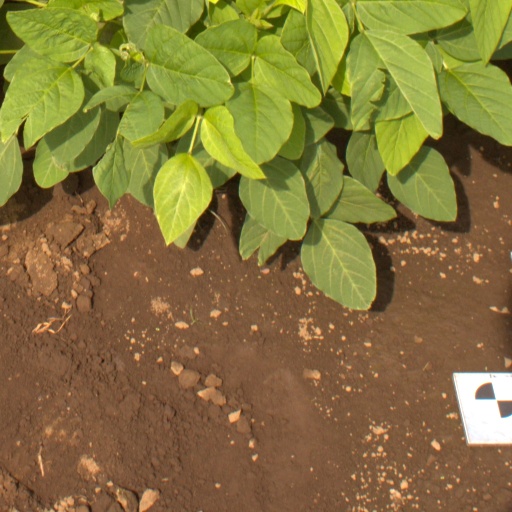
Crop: soybean